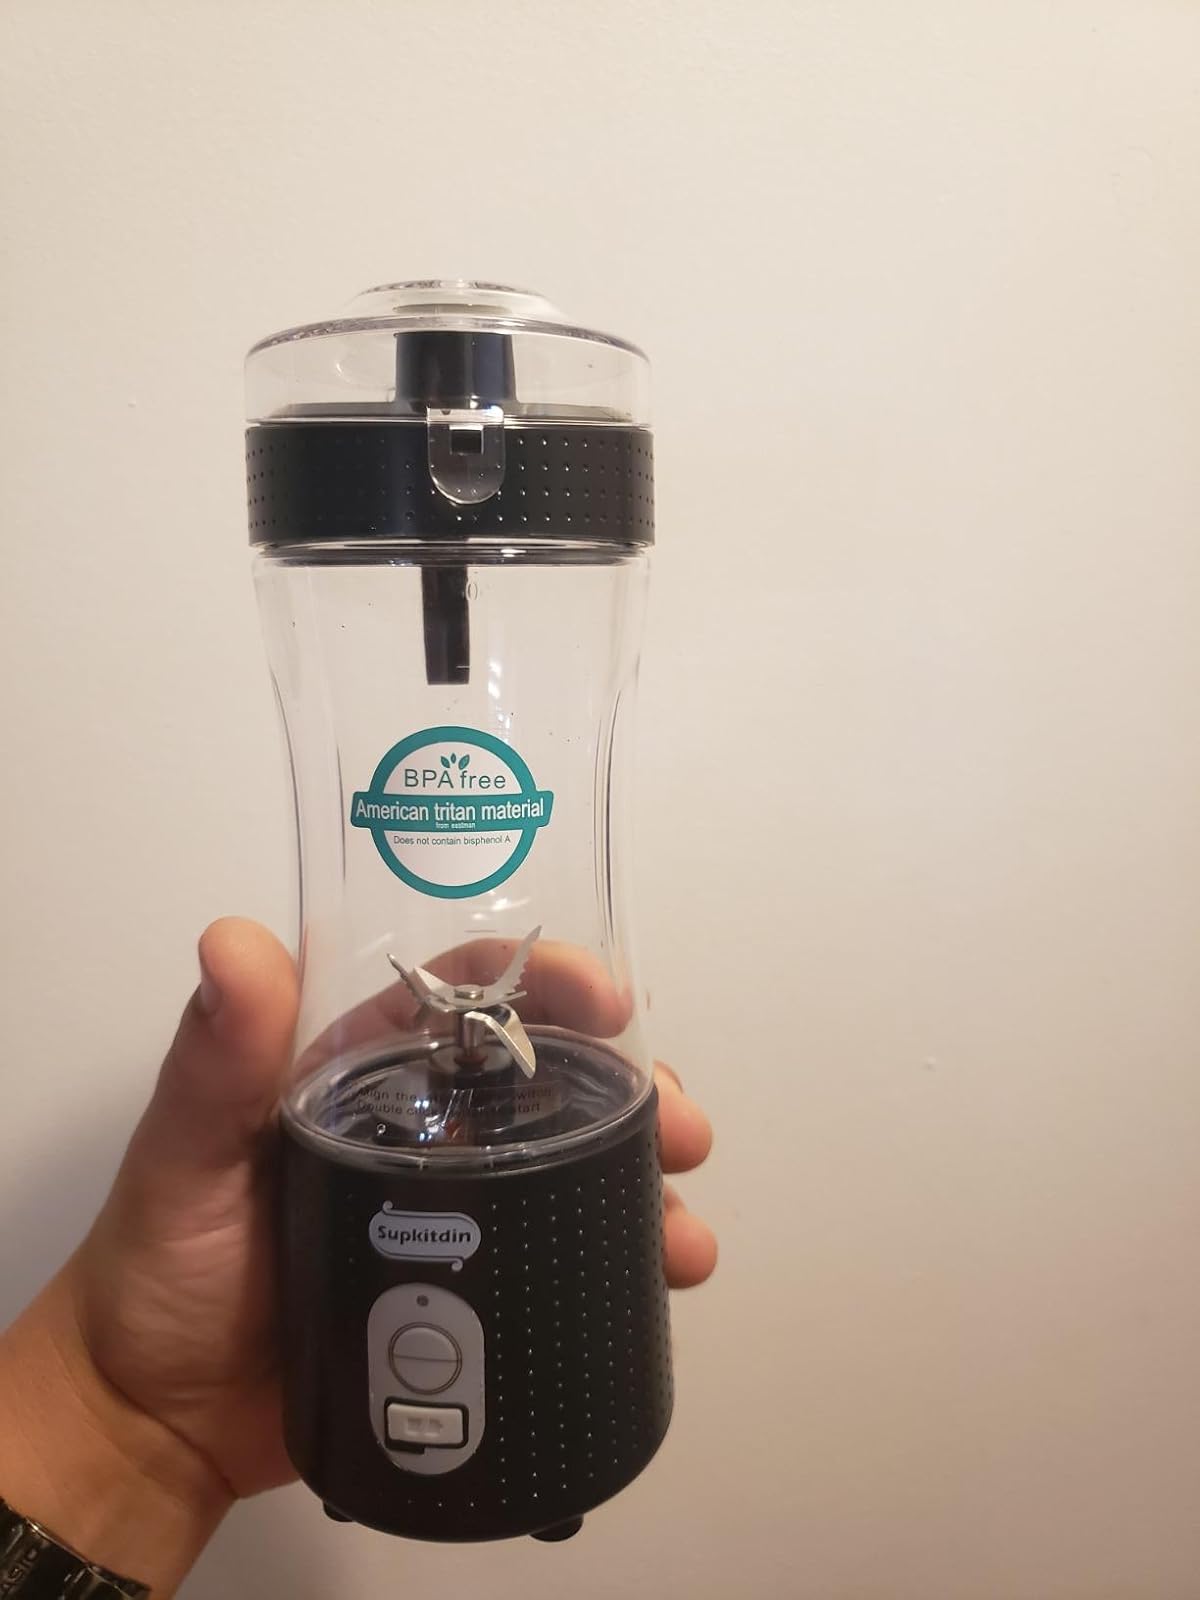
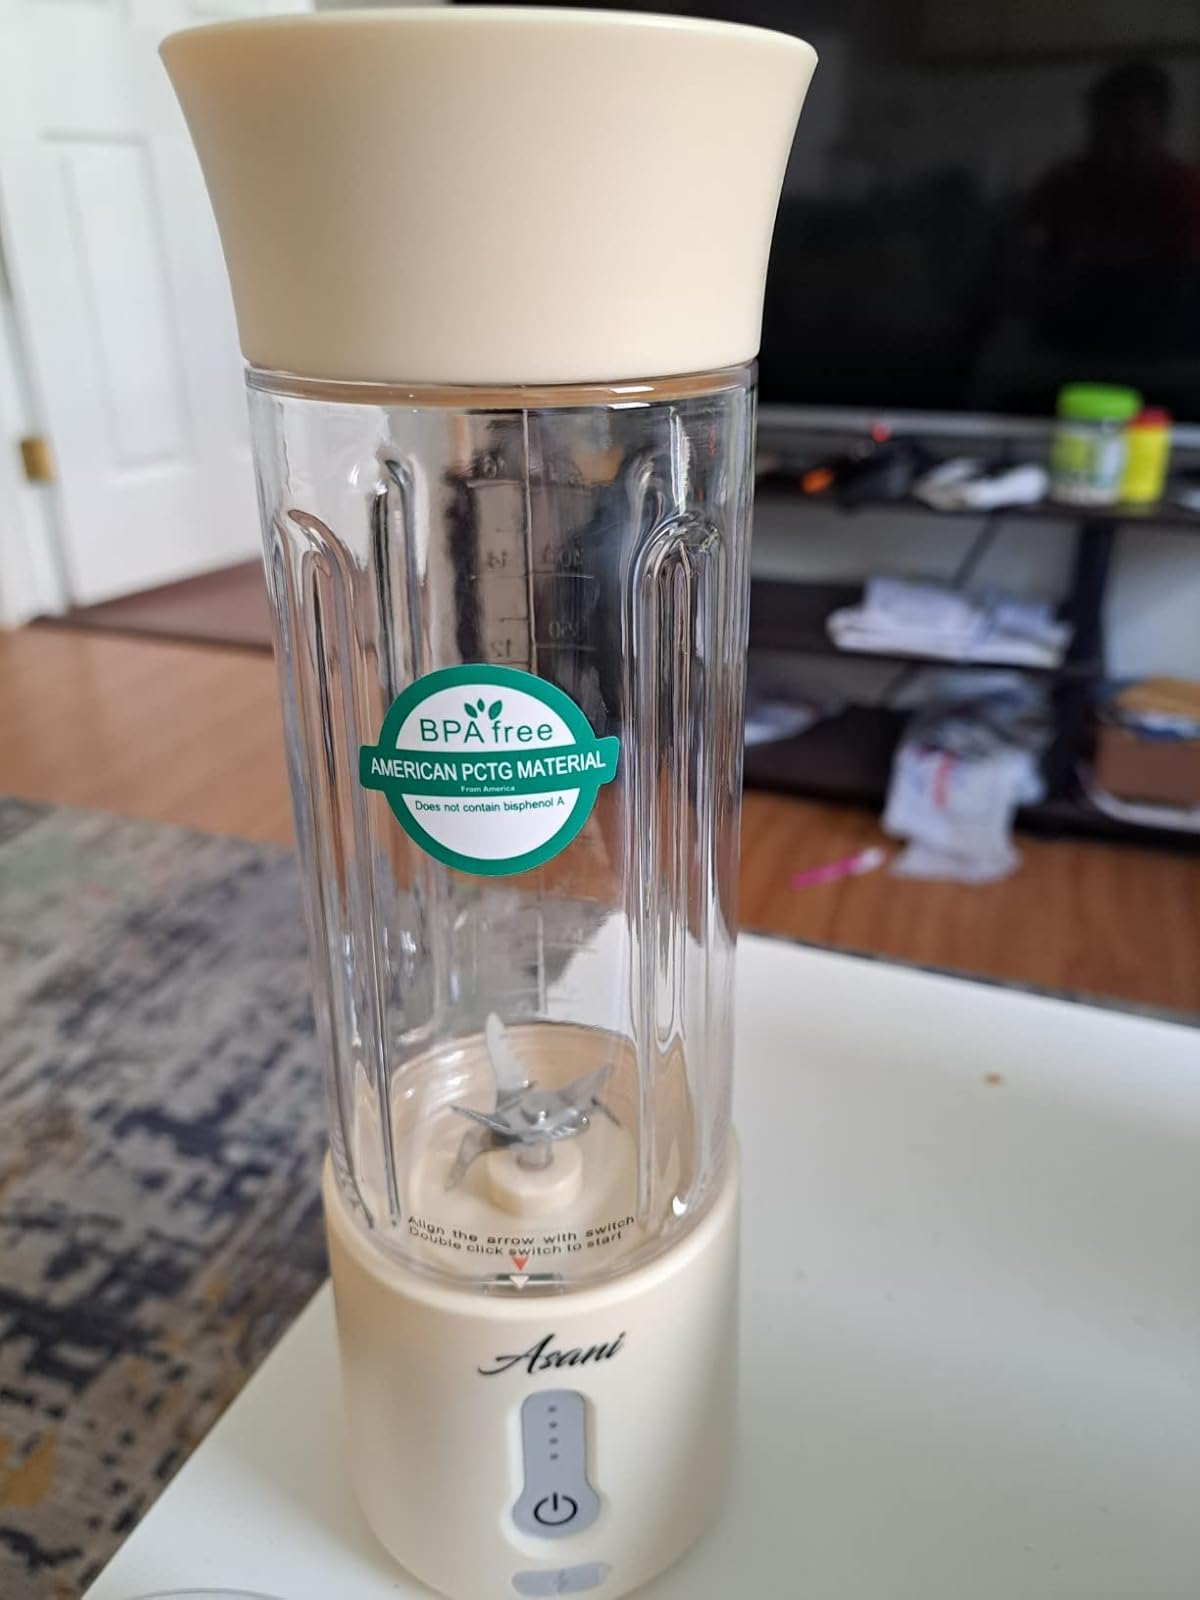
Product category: items_blender
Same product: no